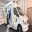
Label: ambulance